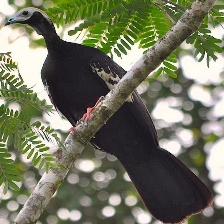
Species: BLUE THROATED PIPING GUAN
Scientific name: PIPILE CUMANENSIS